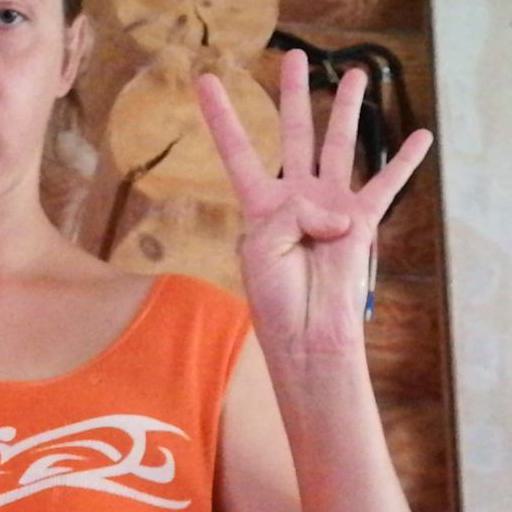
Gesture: four